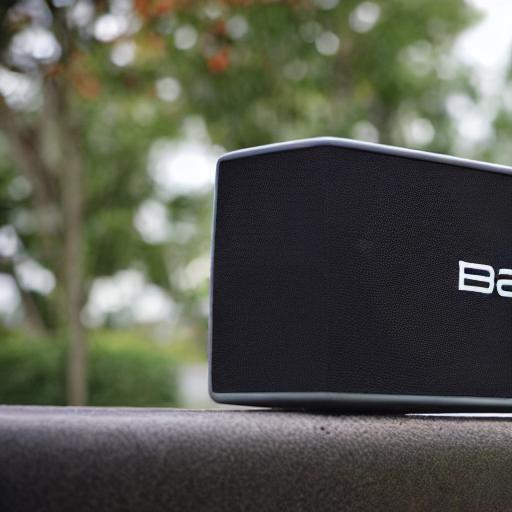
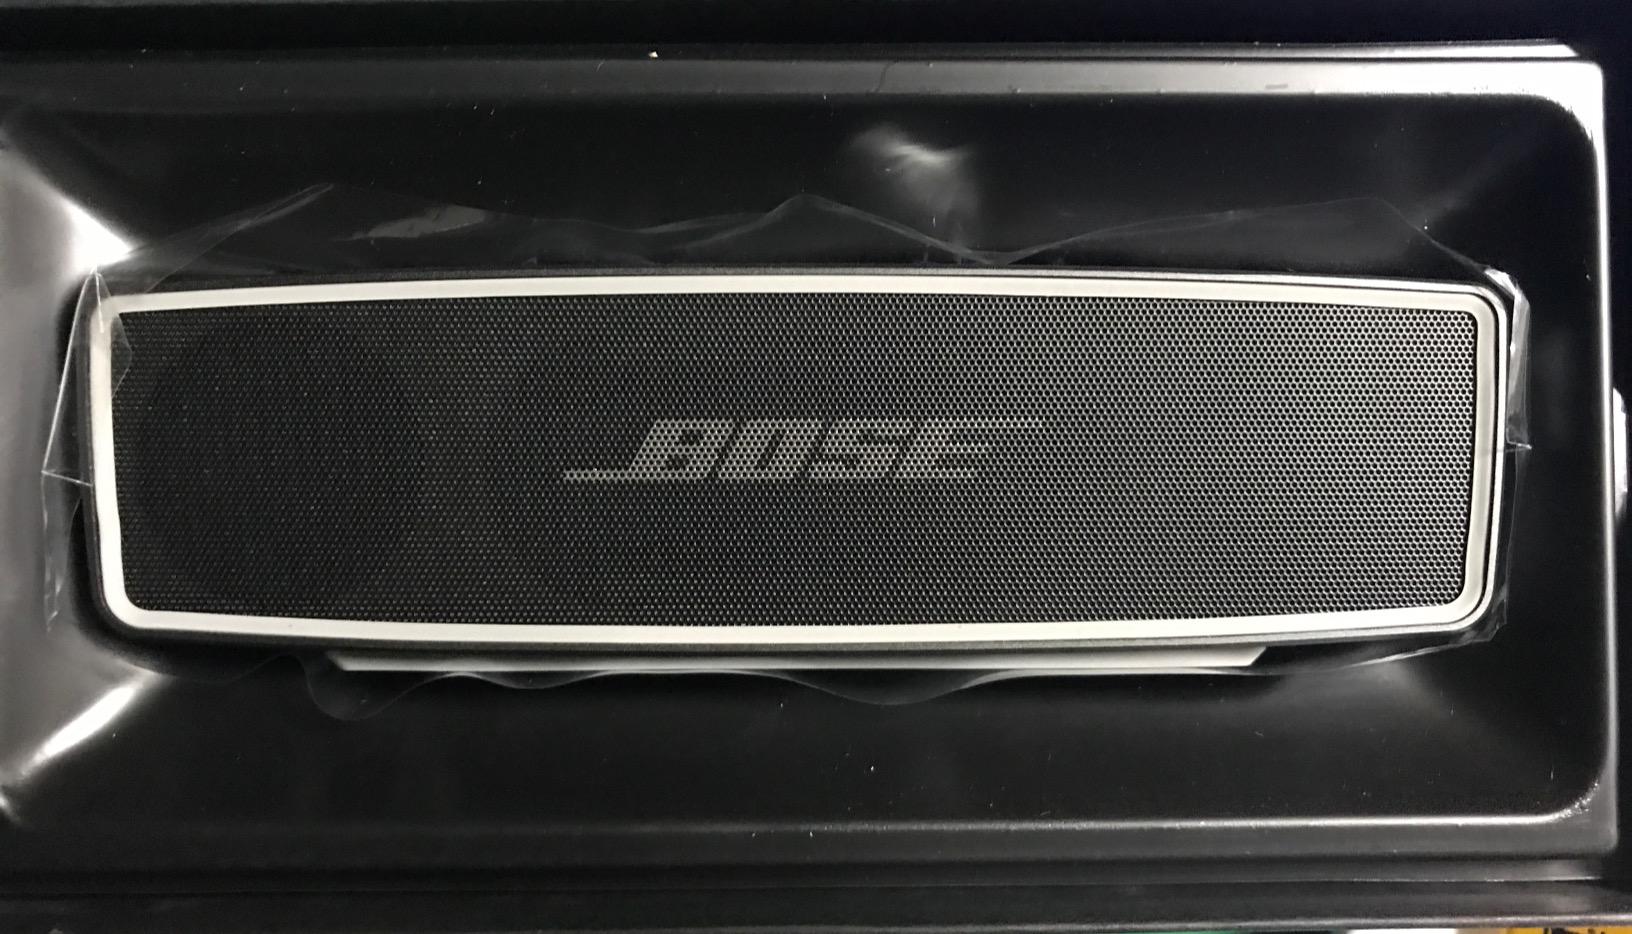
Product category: speaker
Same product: no